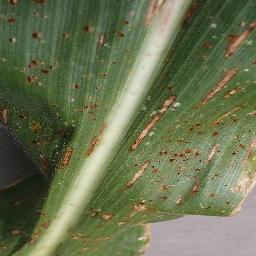
Label: Corn___Cercospora_leaf_spot Gray_leaf_spot